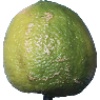
Label: limes